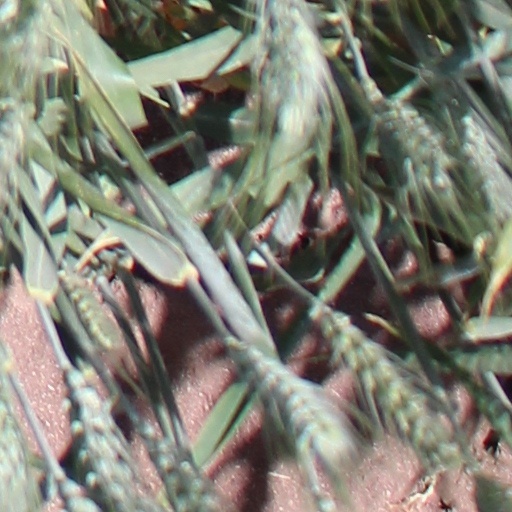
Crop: wheat